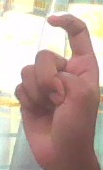
ASL sign: X